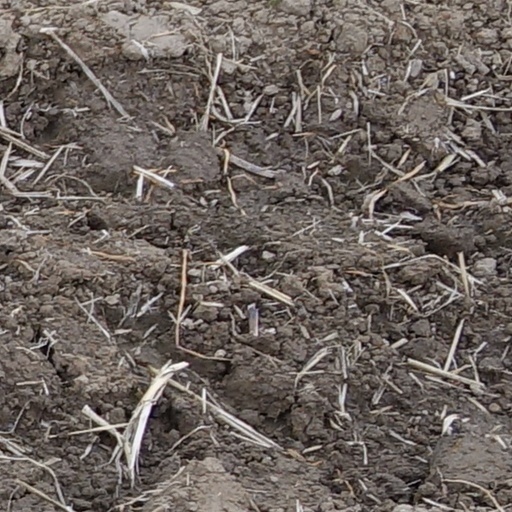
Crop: wheat